Annibale Carracci

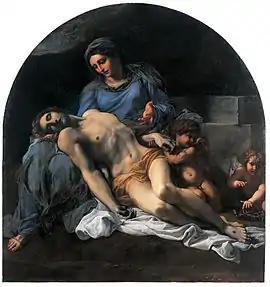
"Pietà" between 1599 and 1600

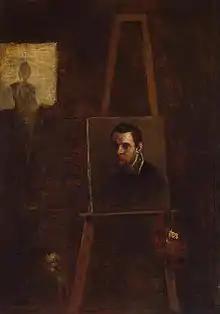
"Self-portrait"

Annibale Carracci was born in Bologna, and in all likelihood was first apprenticed within his family. In 1582, Annibale, his brother Agostino and his cousin Ludovico Carracci opened a painters' studio, initially called by some the "Academy of the Desiderosi" (desirous of fame and learning) and subsequently the "Incamminati" (progressives; literally "of those opening a new way"). Considered "the first major art school based on life drawing", the "Accademia degli Incamminati" was the model for later art schools throughout Europe. While the Carraccis laid emphasis on the typically Florentine linear draftsmanship, as exemplified by Raphael and Andrea del Sarto, their interest in the glimmering colours and mistier edges of objects derived from the Venetian painters, notably the works of Venetian oil painter Titian, which Annibale and Agostino studied during their travels around Italy in 1580–81 at the behest of the elder Caracci, Ludovico. This eclecticism was to become the defining trait of the artists of the Baroque Emilian or Bolognese School.